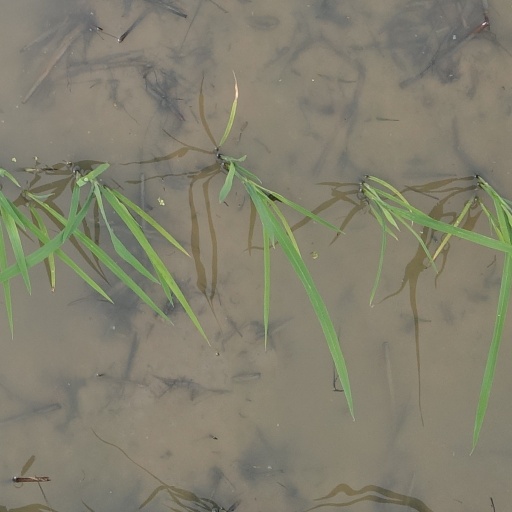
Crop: rice